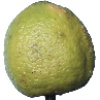
Label: limes